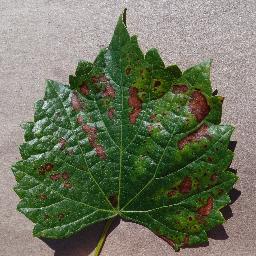
Label: Grape___Esca_(Black_Measles)